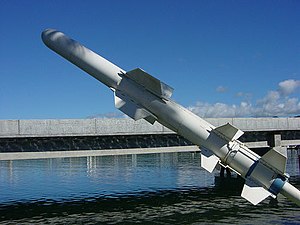
Harpoon
Et Harpoon-missil ved USS Bowfin-museet ved Pearl Harbor
Harpoon er et sømålsmissil udviklet af McDonnell Douglas, senere opkøbt af Boeing til US Navy, men senere solgt til mange lande. Harpoon-missilet blev lanceret i 1977 til brug på skibe, men er senere kommet i udgaver til undervandsbåde og fly. I 1991 skulle Søværnet opstille to lastbilsbaserede Harpoon-batterier. De skulle kunne begrænse krigsskibes sejlads i danske farvande. I 2004 meddelte producenten Boeing at man havde solgt over 7.000 Harpoon-missiler.